Charlie Angus

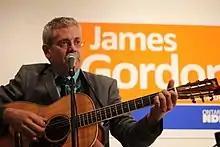
Angus in 2012

Angus entered federal politics in the 2004 election as the successful New Democratic Party candidate in the Ontario riding of Timmins—James Bay, winning election to the House of Commons of Canada by fewer than 600 votes. He was re-elected in the 2006 federal election with an outright majority, over six thousand votes ahead of Liberal challenger Robert Riopelle. Angus was the NDP critic for Canadian heritage from 2004 to 2007, and was additionally critic for agriculture from 2004 to 2006.